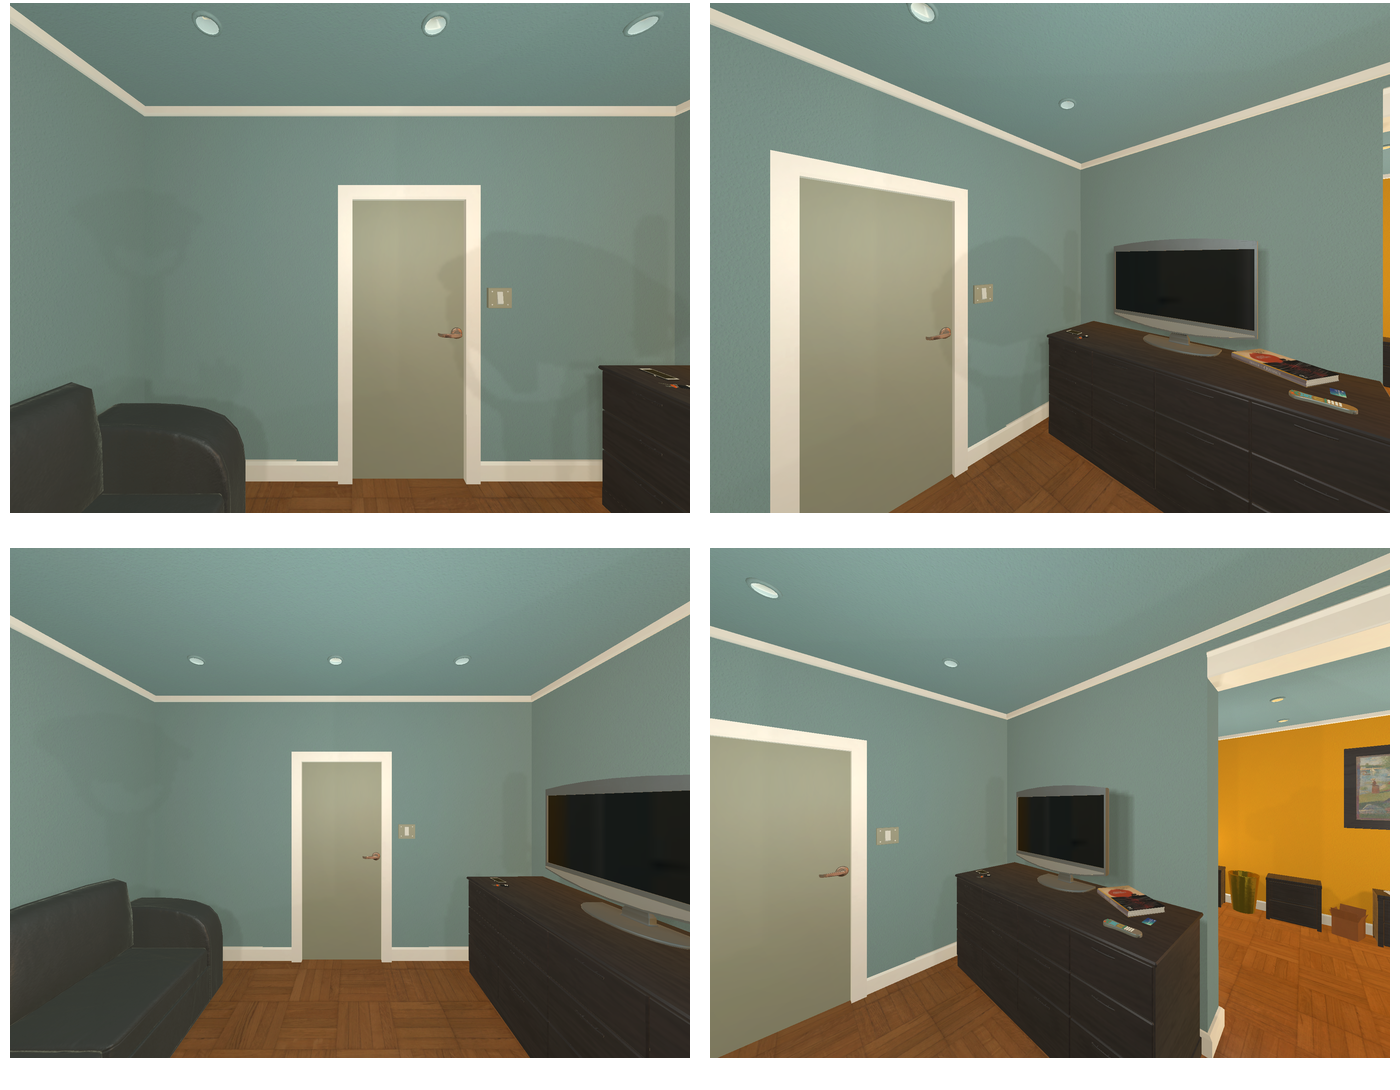Task instruction: Open the door.
Answer: {"task_instruction": "Open the door.", "nodes": ["door", "handle"], "edges": [{"functional_relationship": "openorclose", "object1": "handle", "object2": "door", "spatial_relations": ["right_of", "in_front_of", "close"], "is_touching": true}], "action_type": "pull", "function_type": "open_close_control"}